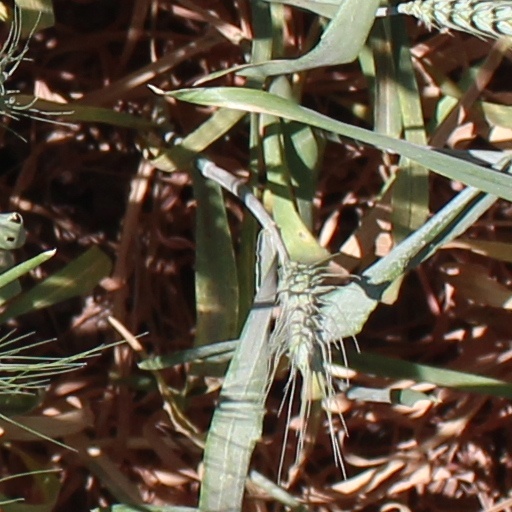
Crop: wheat